Ariel (The Little Mermaid)

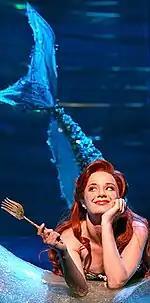
Sierra Boggess as Ariel in the stage musical

Ariel appears in the Broadway adaptation of the 1989 film, which ran at the Lunt-Fontanne Theatre with previews from November 3, 2007, leading to opening night on January 10, 2008. This original production closed on August 30, 2009, but other US and international productions have followed since. The character of Ariel for the stage adaptation was originated by Sierra Boggess, who received a nomination for the Drama Desk Award for Outstanding Actress in a Musical for her performance. Jodi Benson, the original voice actress for Ariel, attended the musical's opening night.